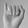
ASL letter: I